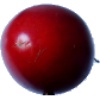
Label: Tamarillo 1